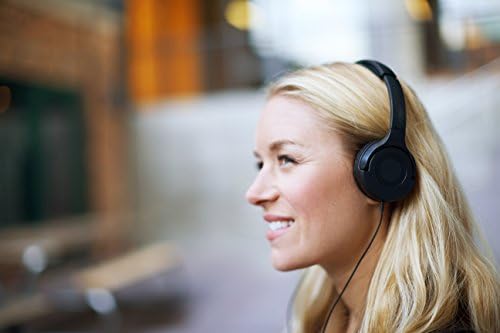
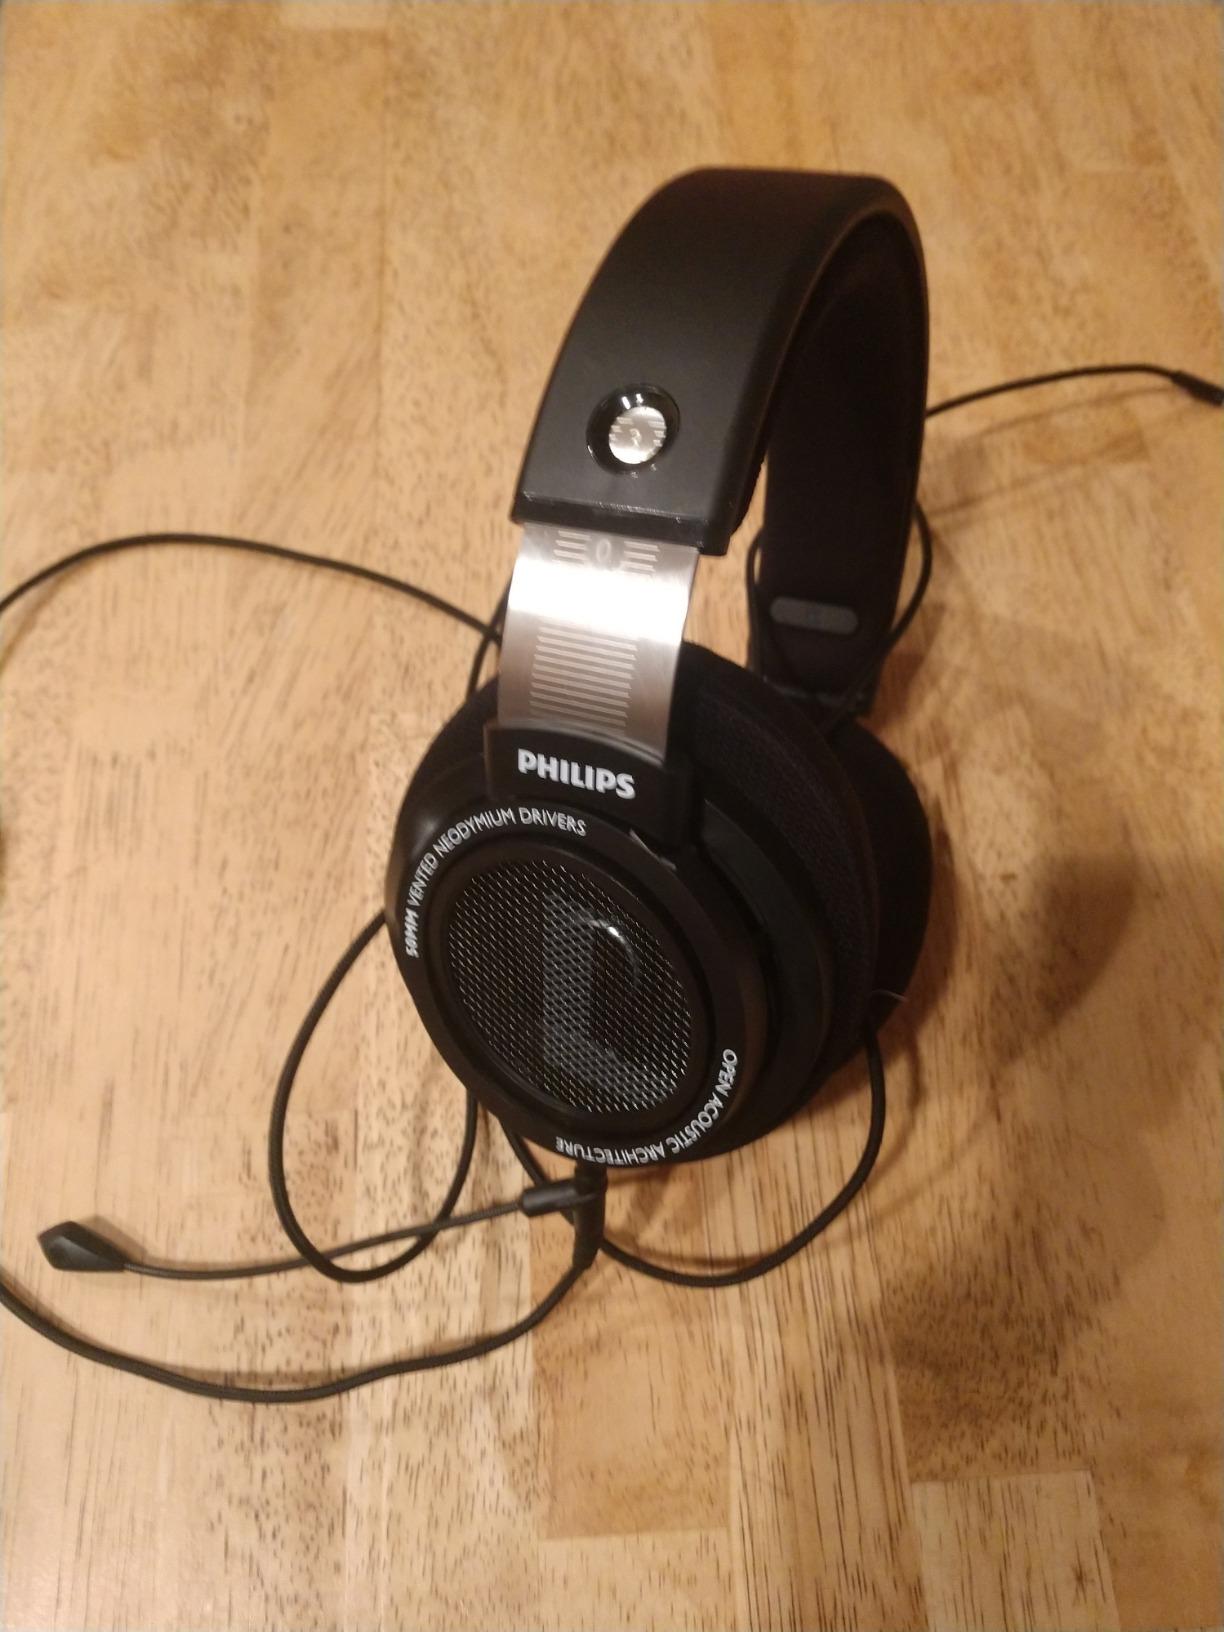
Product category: headphones
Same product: no